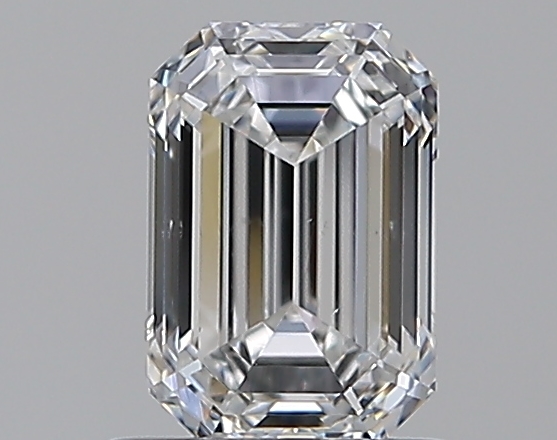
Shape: emerald
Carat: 0.91
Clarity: VS2
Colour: E
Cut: EX
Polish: EX
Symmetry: EX
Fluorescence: N
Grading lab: GIA
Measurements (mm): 6.59 x 4.48 x 3.03